Air travel disruption after the 2010 Eyjafjallajökull eruption

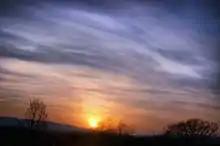
Dust particles suspended in the atmosphere scatter light from the setting sun, generating 'volcanic lavenders' like this one over the flight path of Leeds Bradford Airport in England during the aviation shutdown

The London Volcanic Ash Advisory Centre (VAAC) was responsible for providing information about the ash plume to the relevant civil aviation authorities in the form of Volcanic Ash Advisories (VAA). On the basis of this, the authorities made decisions about when and where airspace should be closed due to the safety issues. Their decisions resulted in the cancellations of flights at airports across the world, not only in those countries where airspace was restricted. On 16 April 2010, 16,000 of Europe's usual 28,000 daily scheduled passenger flights were cancelled and on the following day 16,000 of the usual 22,000 flights were cancelled. By 21 April 95,000 flights had been cancelled.